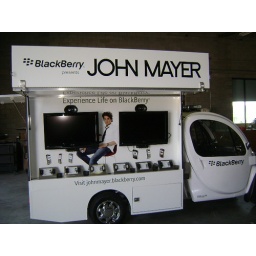
The all electric, street legal, lean, green, mobile event marketing machine - The Aardy by Aardvark Event Logistics